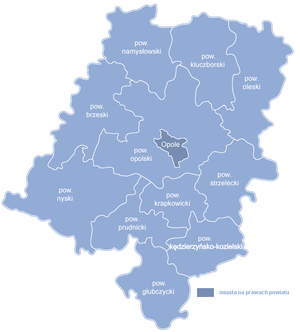
Województwo opolskie
Opdelingen af voivodskabet i distrikter
Województwo opolskie er en administrativ del af det sydvestlige Polen, et af de 16 voivodskaber, der blev skabt efter den administrative reform i 1999. Voivodskabet Opole ligger i det historiske landskab Górny Śląsk, en del av Śląsk.